Horse cloning

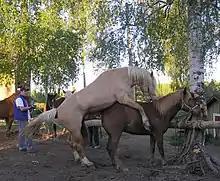
One of the fears introduced by cloning is that it will jeopardize traditional horse breeding and reproduction techniques.

According to various surveys, including one carried out by Cheval Savoir in 2009, horse cloning is generally poorly accepted by riders and horse professionals. They believe it introduces unfair competition to "normal" horse breeders, while constituting a highly lucrative and ethically unacceptable activity. For French scientist Éric Palmer, the technique is demonized due to misunderstandings. The American Quarter Horse Association has stated that "[...] clones have no parents, cloning is not breeding. It's just photocopies of the same horse", pointing to its low success rate and the risk of as yet unknown genetic disorder developing. The Jockey Club was also strongly opposed. Dr. Thomas Reed, who owns the private stud Morningside in Ireland, is also publicly opposed to cloning after the accidental death of his stallion Hickstead in competition at the end of 2011.